Steve Harvey

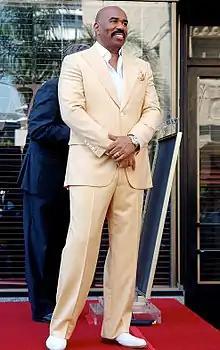
Harvey receiving his star on the Hollywood Walk of Fame in 2013

Harvey began hosting "Family Feud" in September 2010. The show has seen improved ratings under him, and Harvey holds the longest tenure of any "Family Feud" host. He also hosts "Celebrity Family Feud", where celebrities compete for a chance to donate up to $25,000 to their favorite charity. The show airs during the summer on ABC.